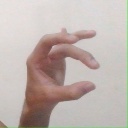
अक्षर: ओ